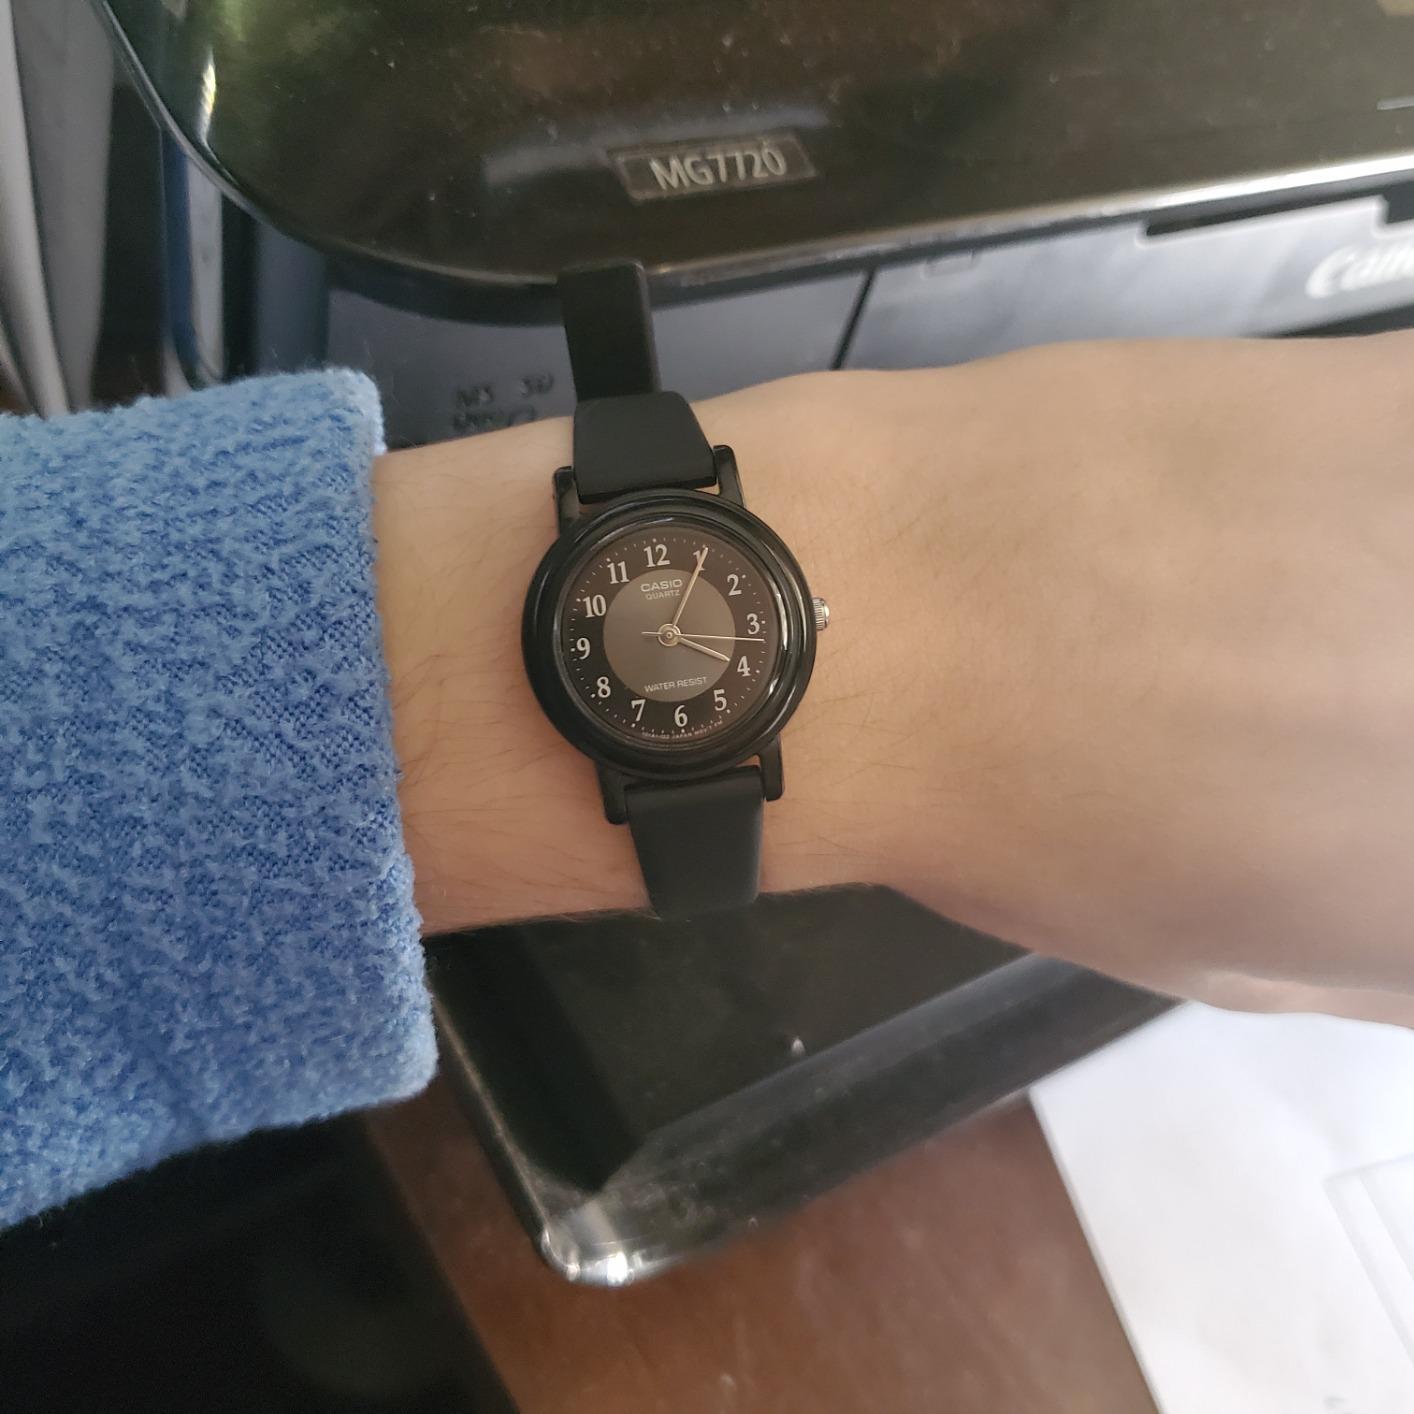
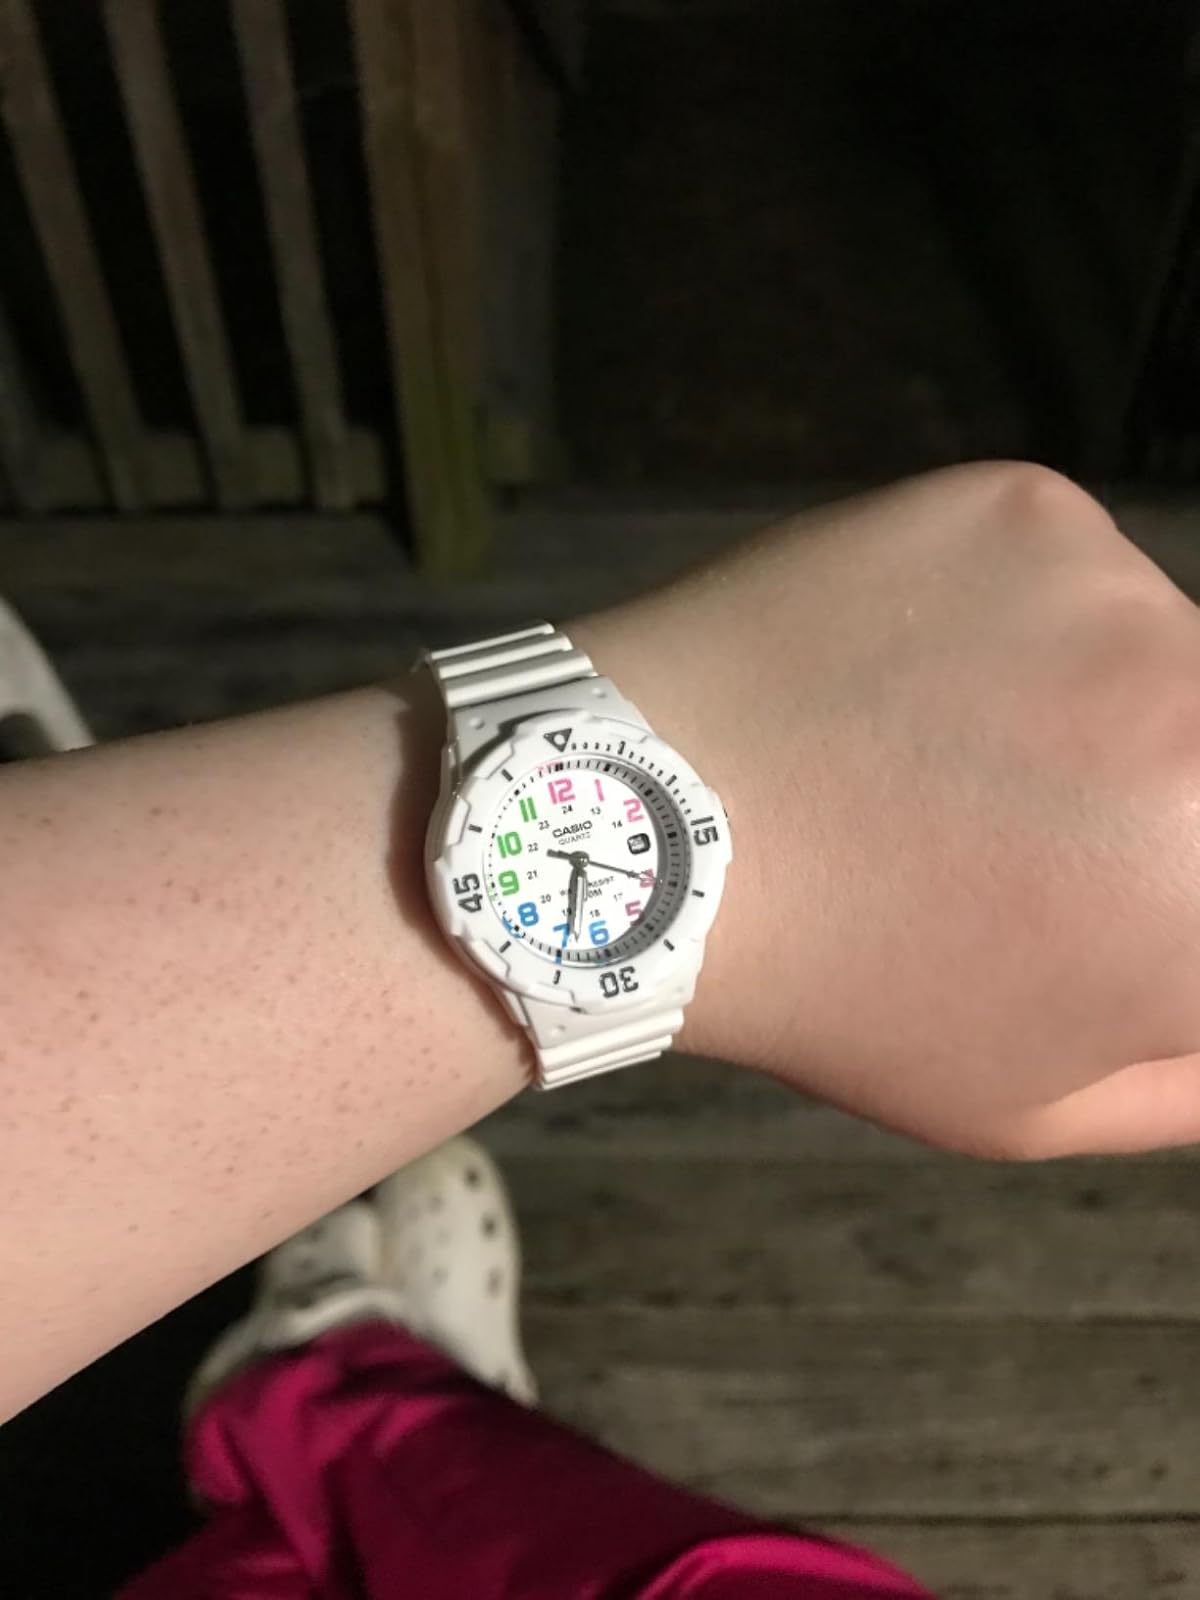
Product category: accessories_watch
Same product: no